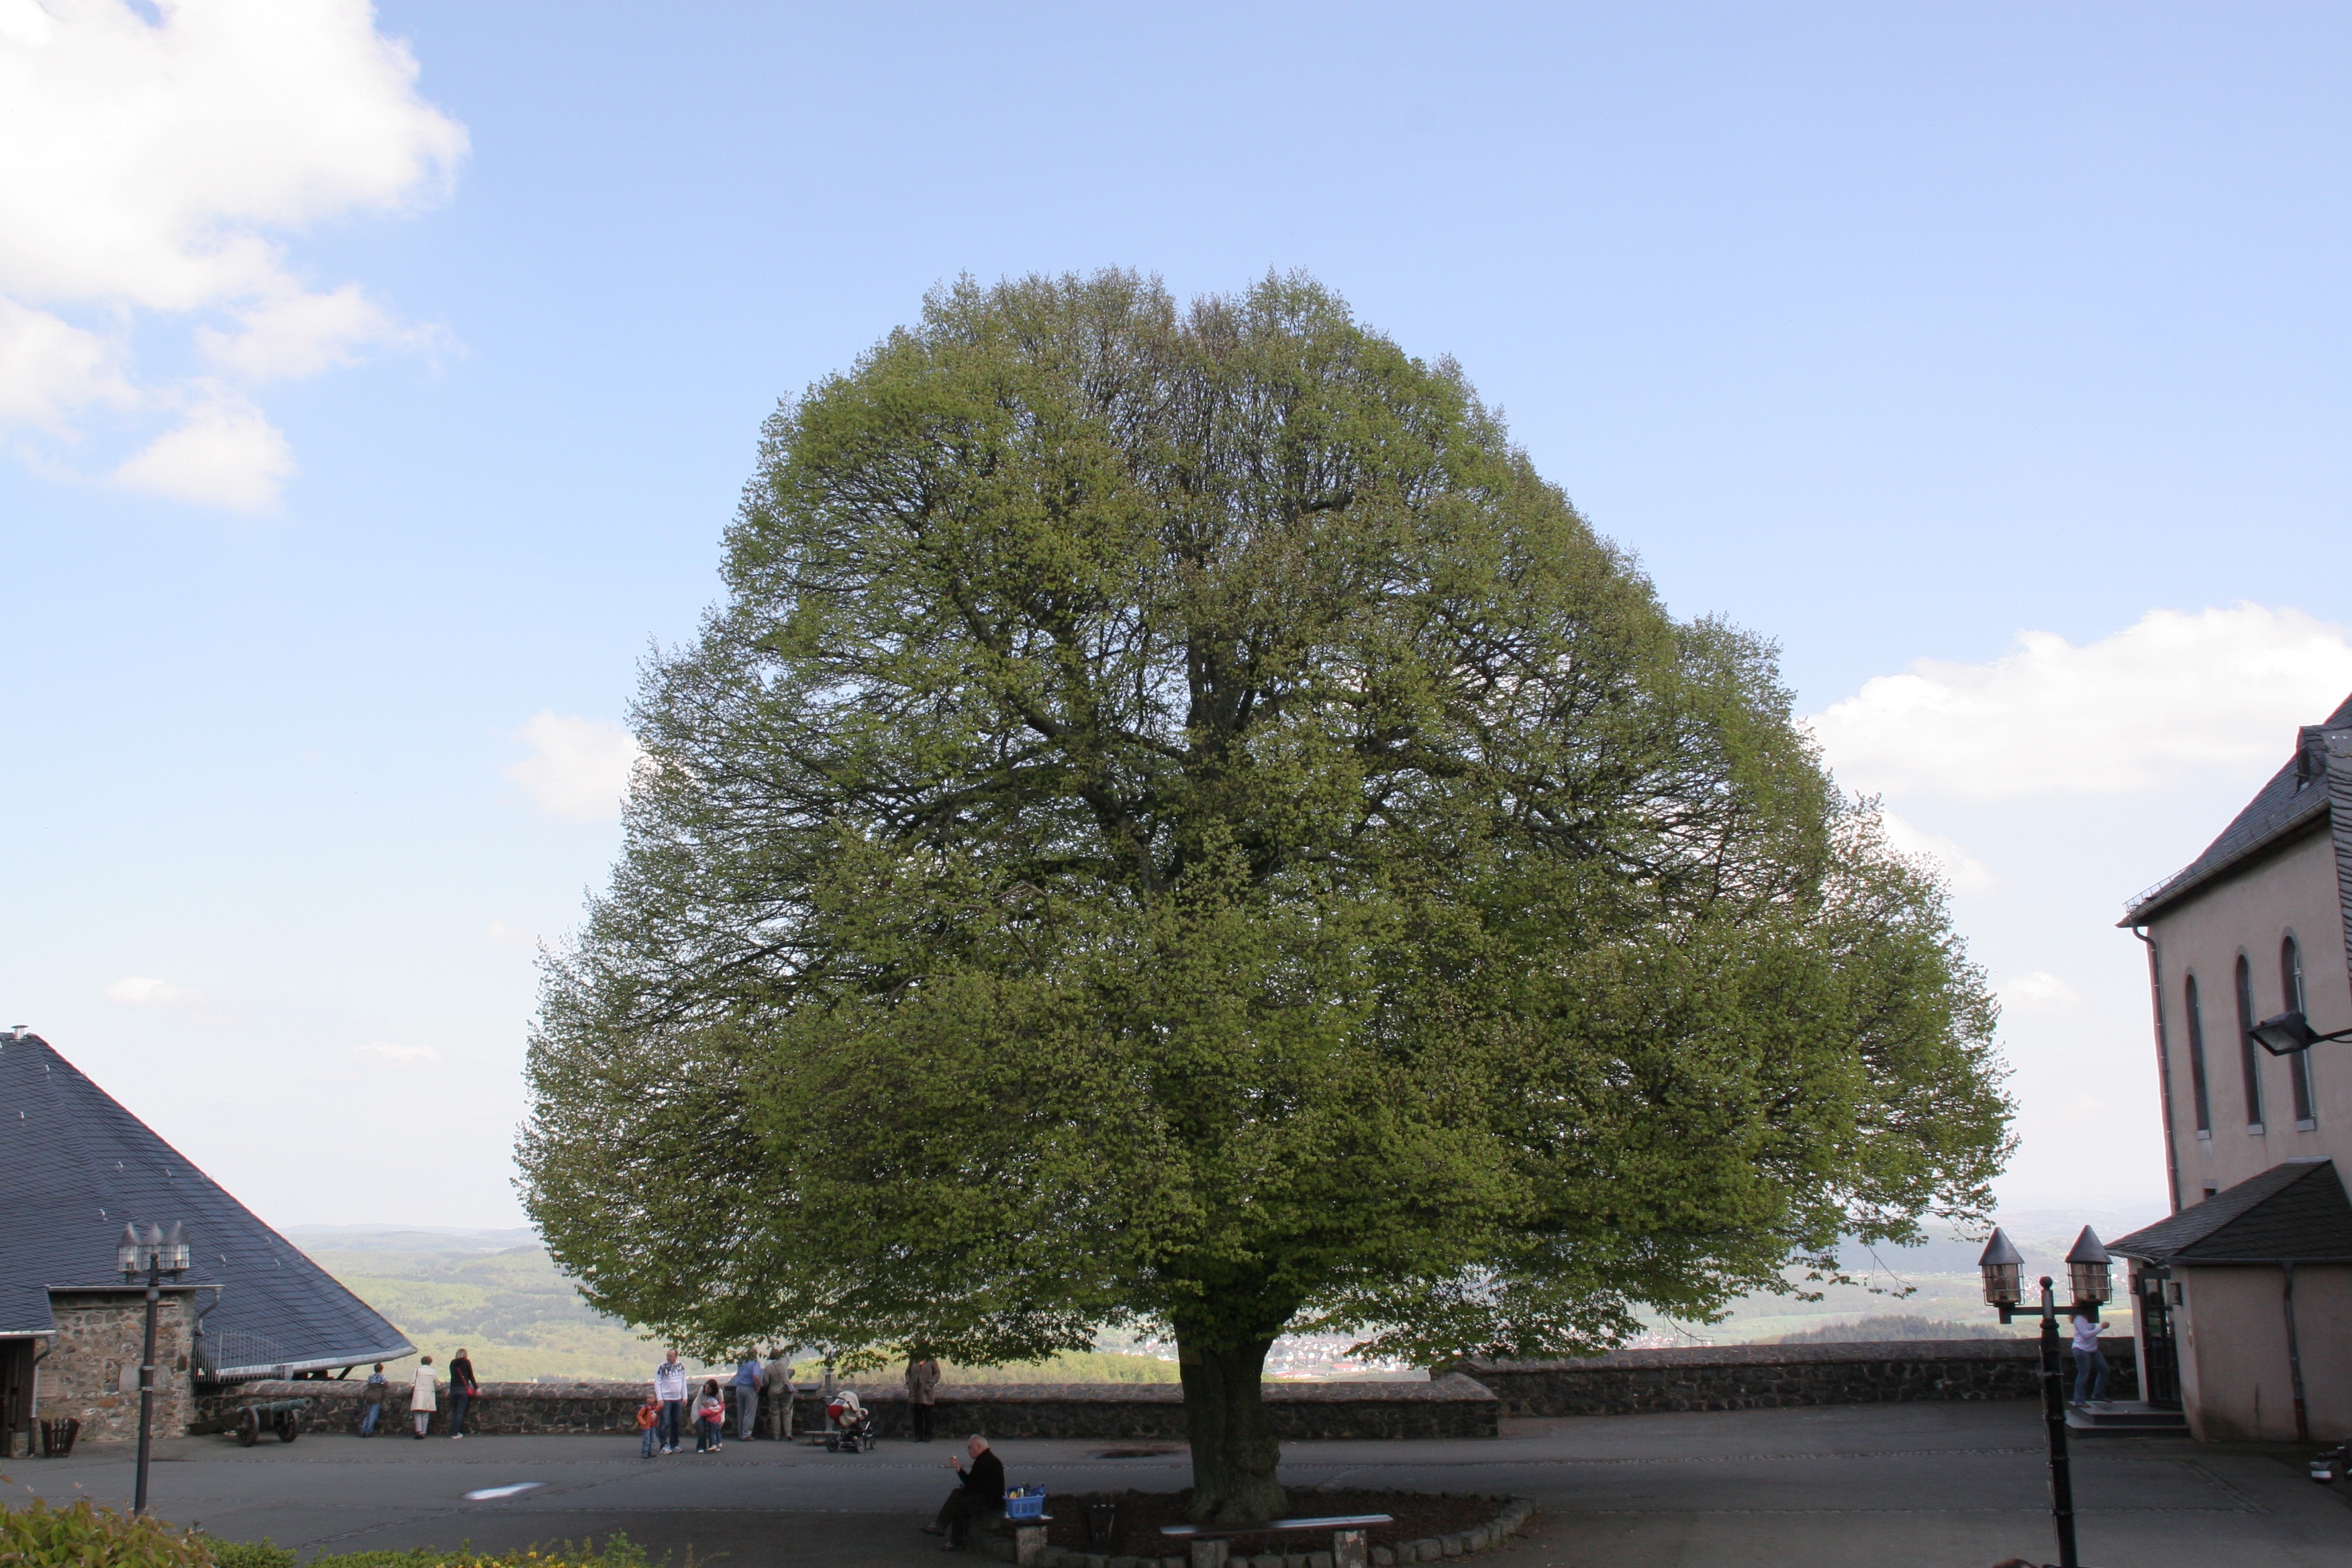
landscape, tree, nature, plant, old tree, residential area, woody plant, castle greifenstein